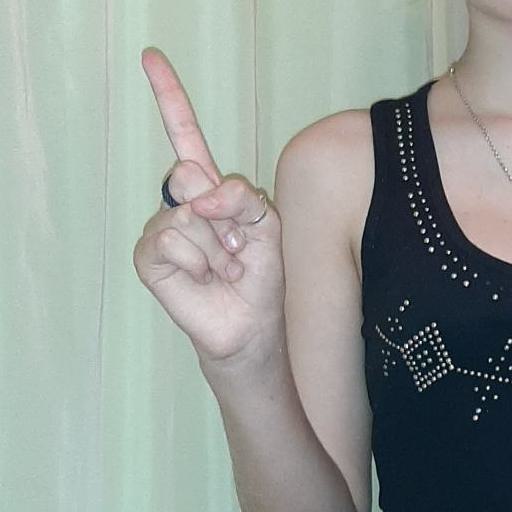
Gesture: one